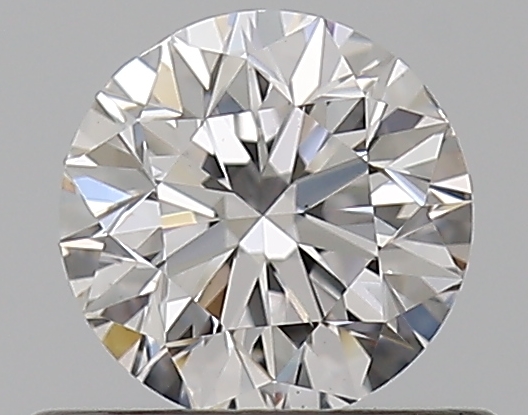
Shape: round
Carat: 0.5
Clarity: VS2
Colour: D
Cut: GD
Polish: EX
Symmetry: VG
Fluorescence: N
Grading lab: GIA
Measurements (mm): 4.91 x 4.97 x 3.21